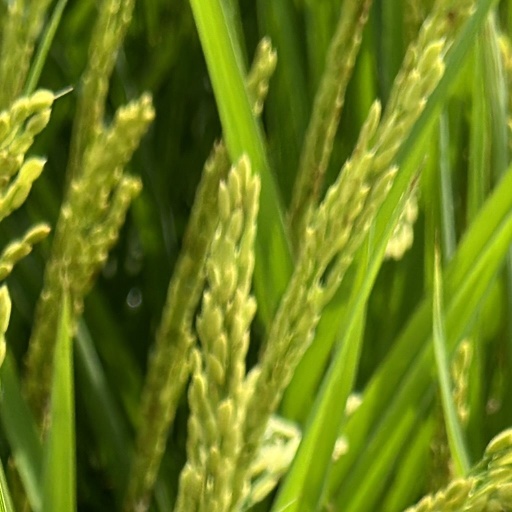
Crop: rice